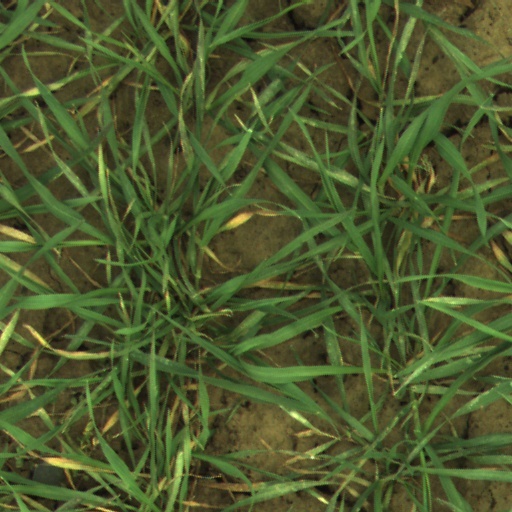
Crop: wheat